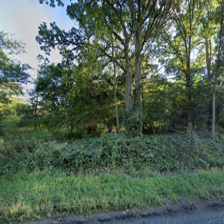
Label: streetView